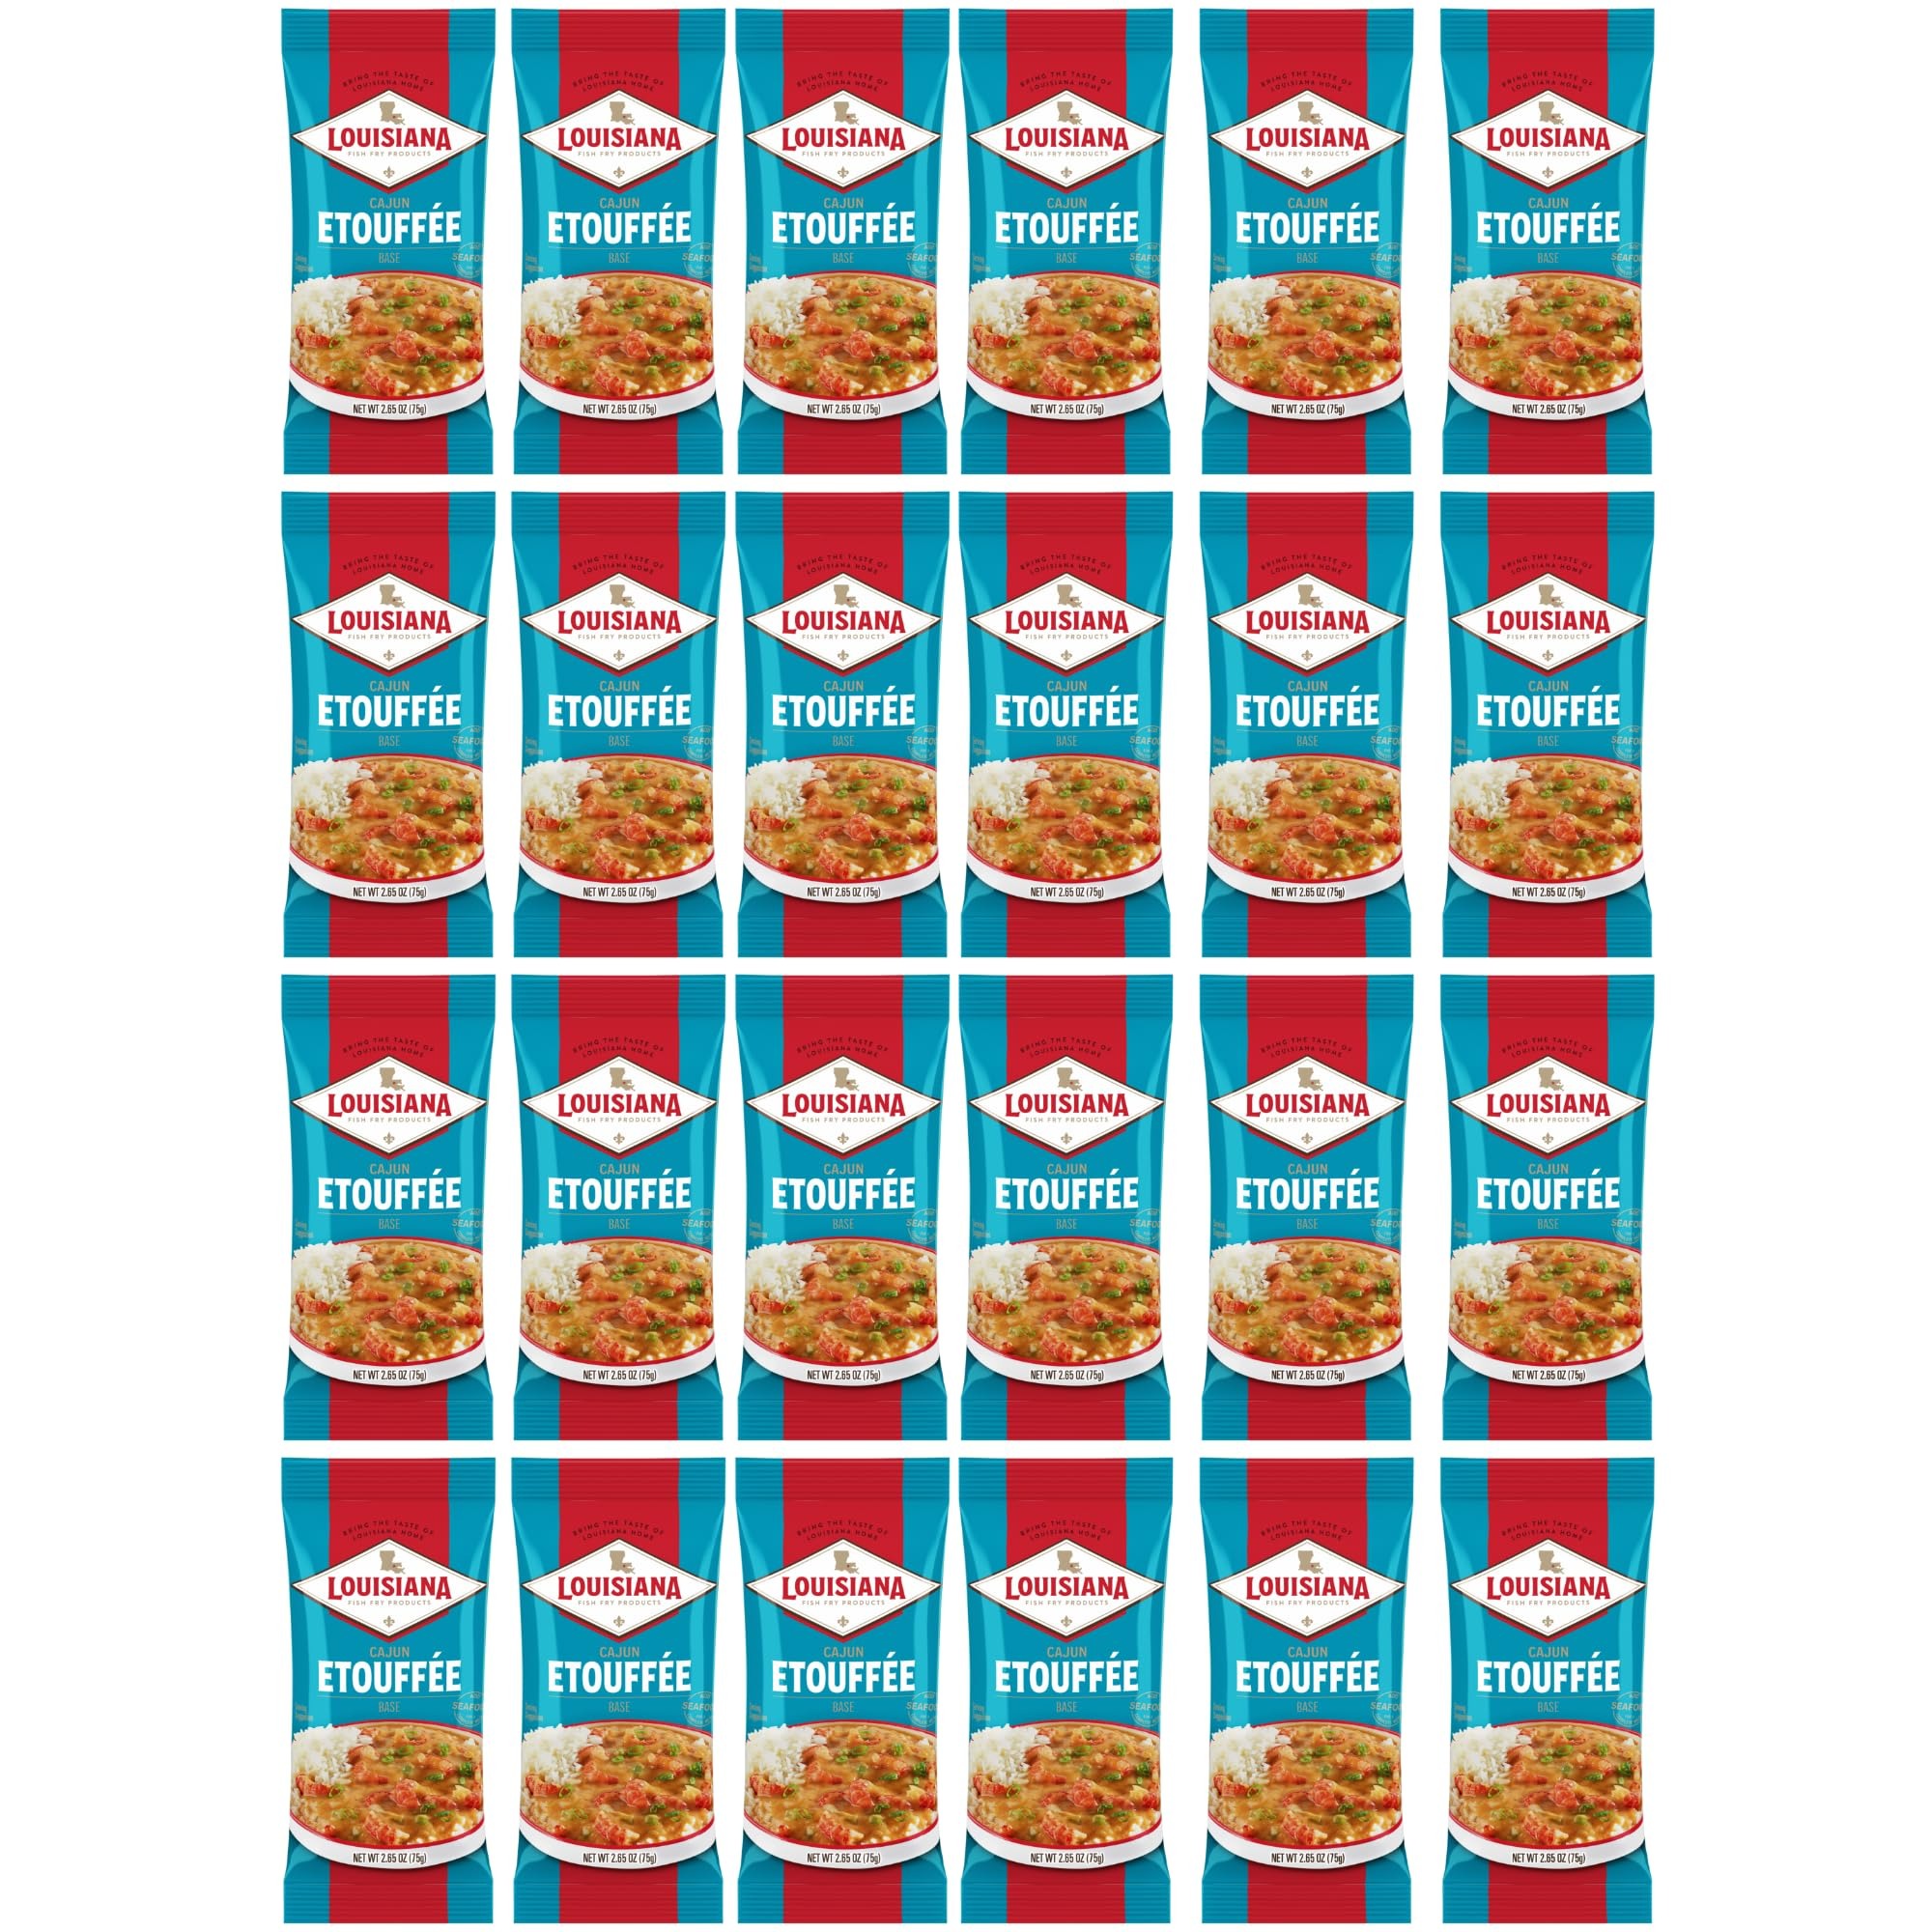
Item Name: Louisiana Fish Fry, Etouffee Base, 2.65 oz (Pack of 24)
Bullet Point: For an effortless etouffée, toss some crawfish, shrimp or chicken into our sauce blend of onions, bell peppers, celery and spices.
Value: 2.65
Unit: Ounce

Price: 47.24